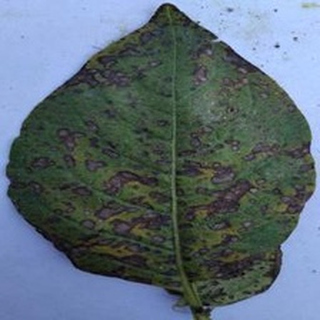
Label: potato_early_blight